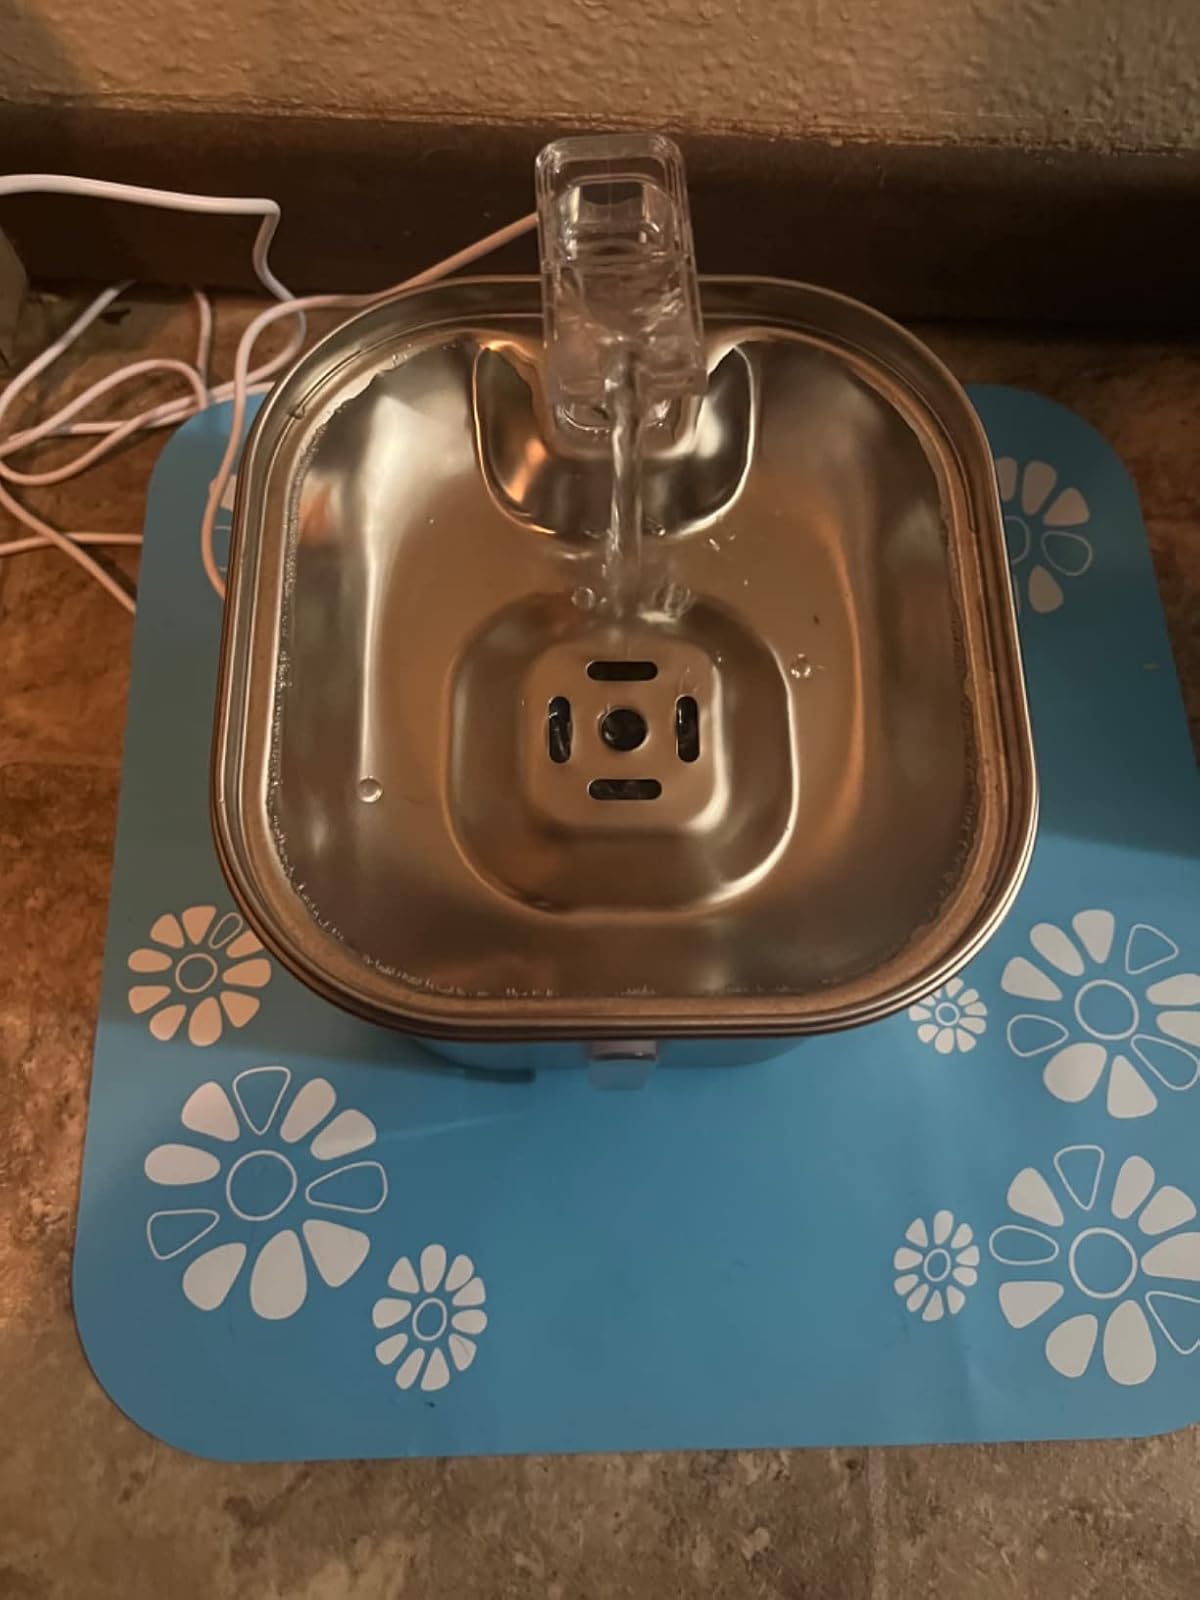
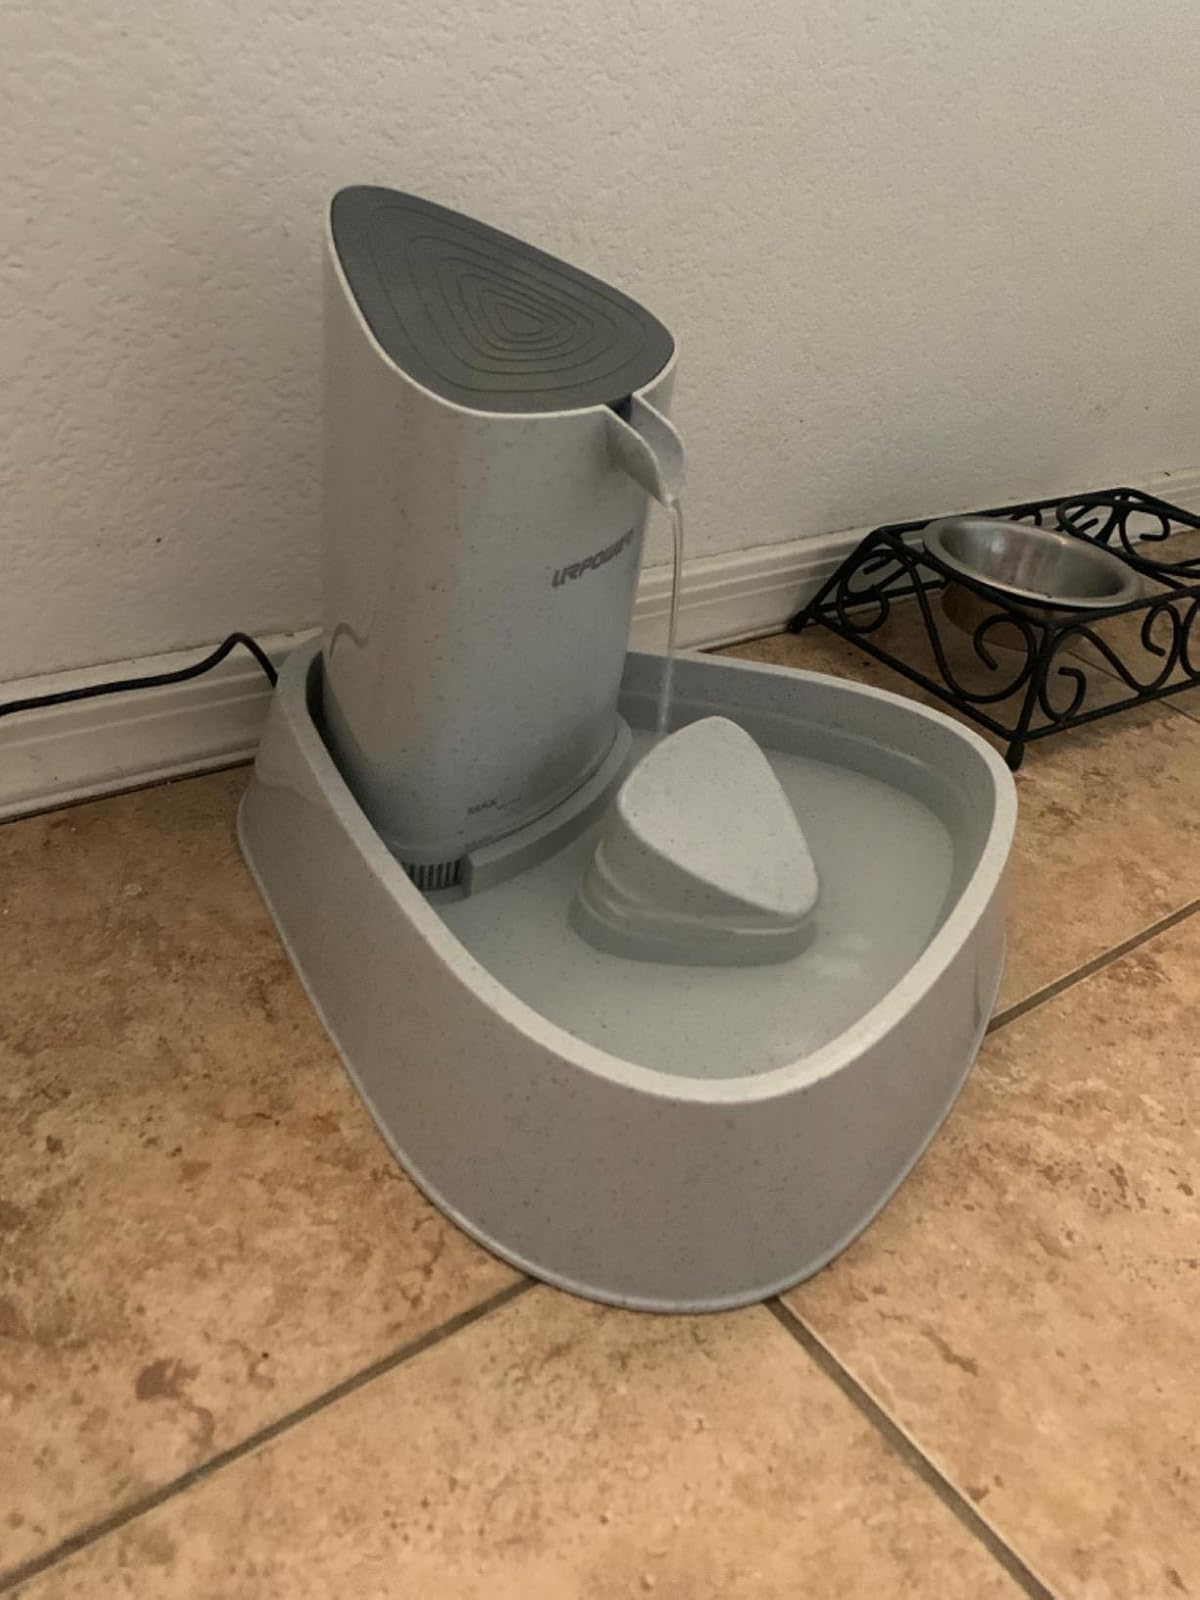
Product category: items_bowl
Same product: no